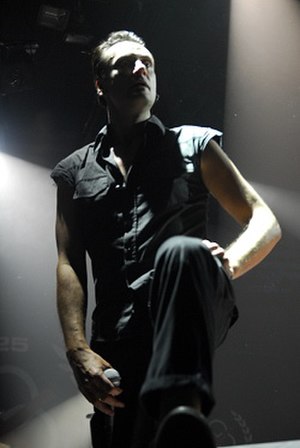
Die Krupps
Jürgen Engler ved Tollwood München, juni 2007
Die Krupps [di ˈkʀʊps] er et tysk industrial rock/EBM band, dannet i 1980 af Jürgen Engler og Bernward Malaka i Düsseldorf. Opkaldt efter stålkoncernen Krupp AG der er indbegrebet af Heavy Metal.